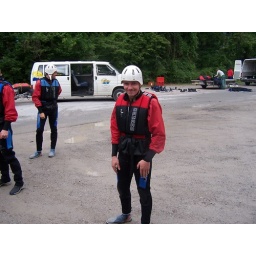
white water rafting in austria, water temp is 6 degrees